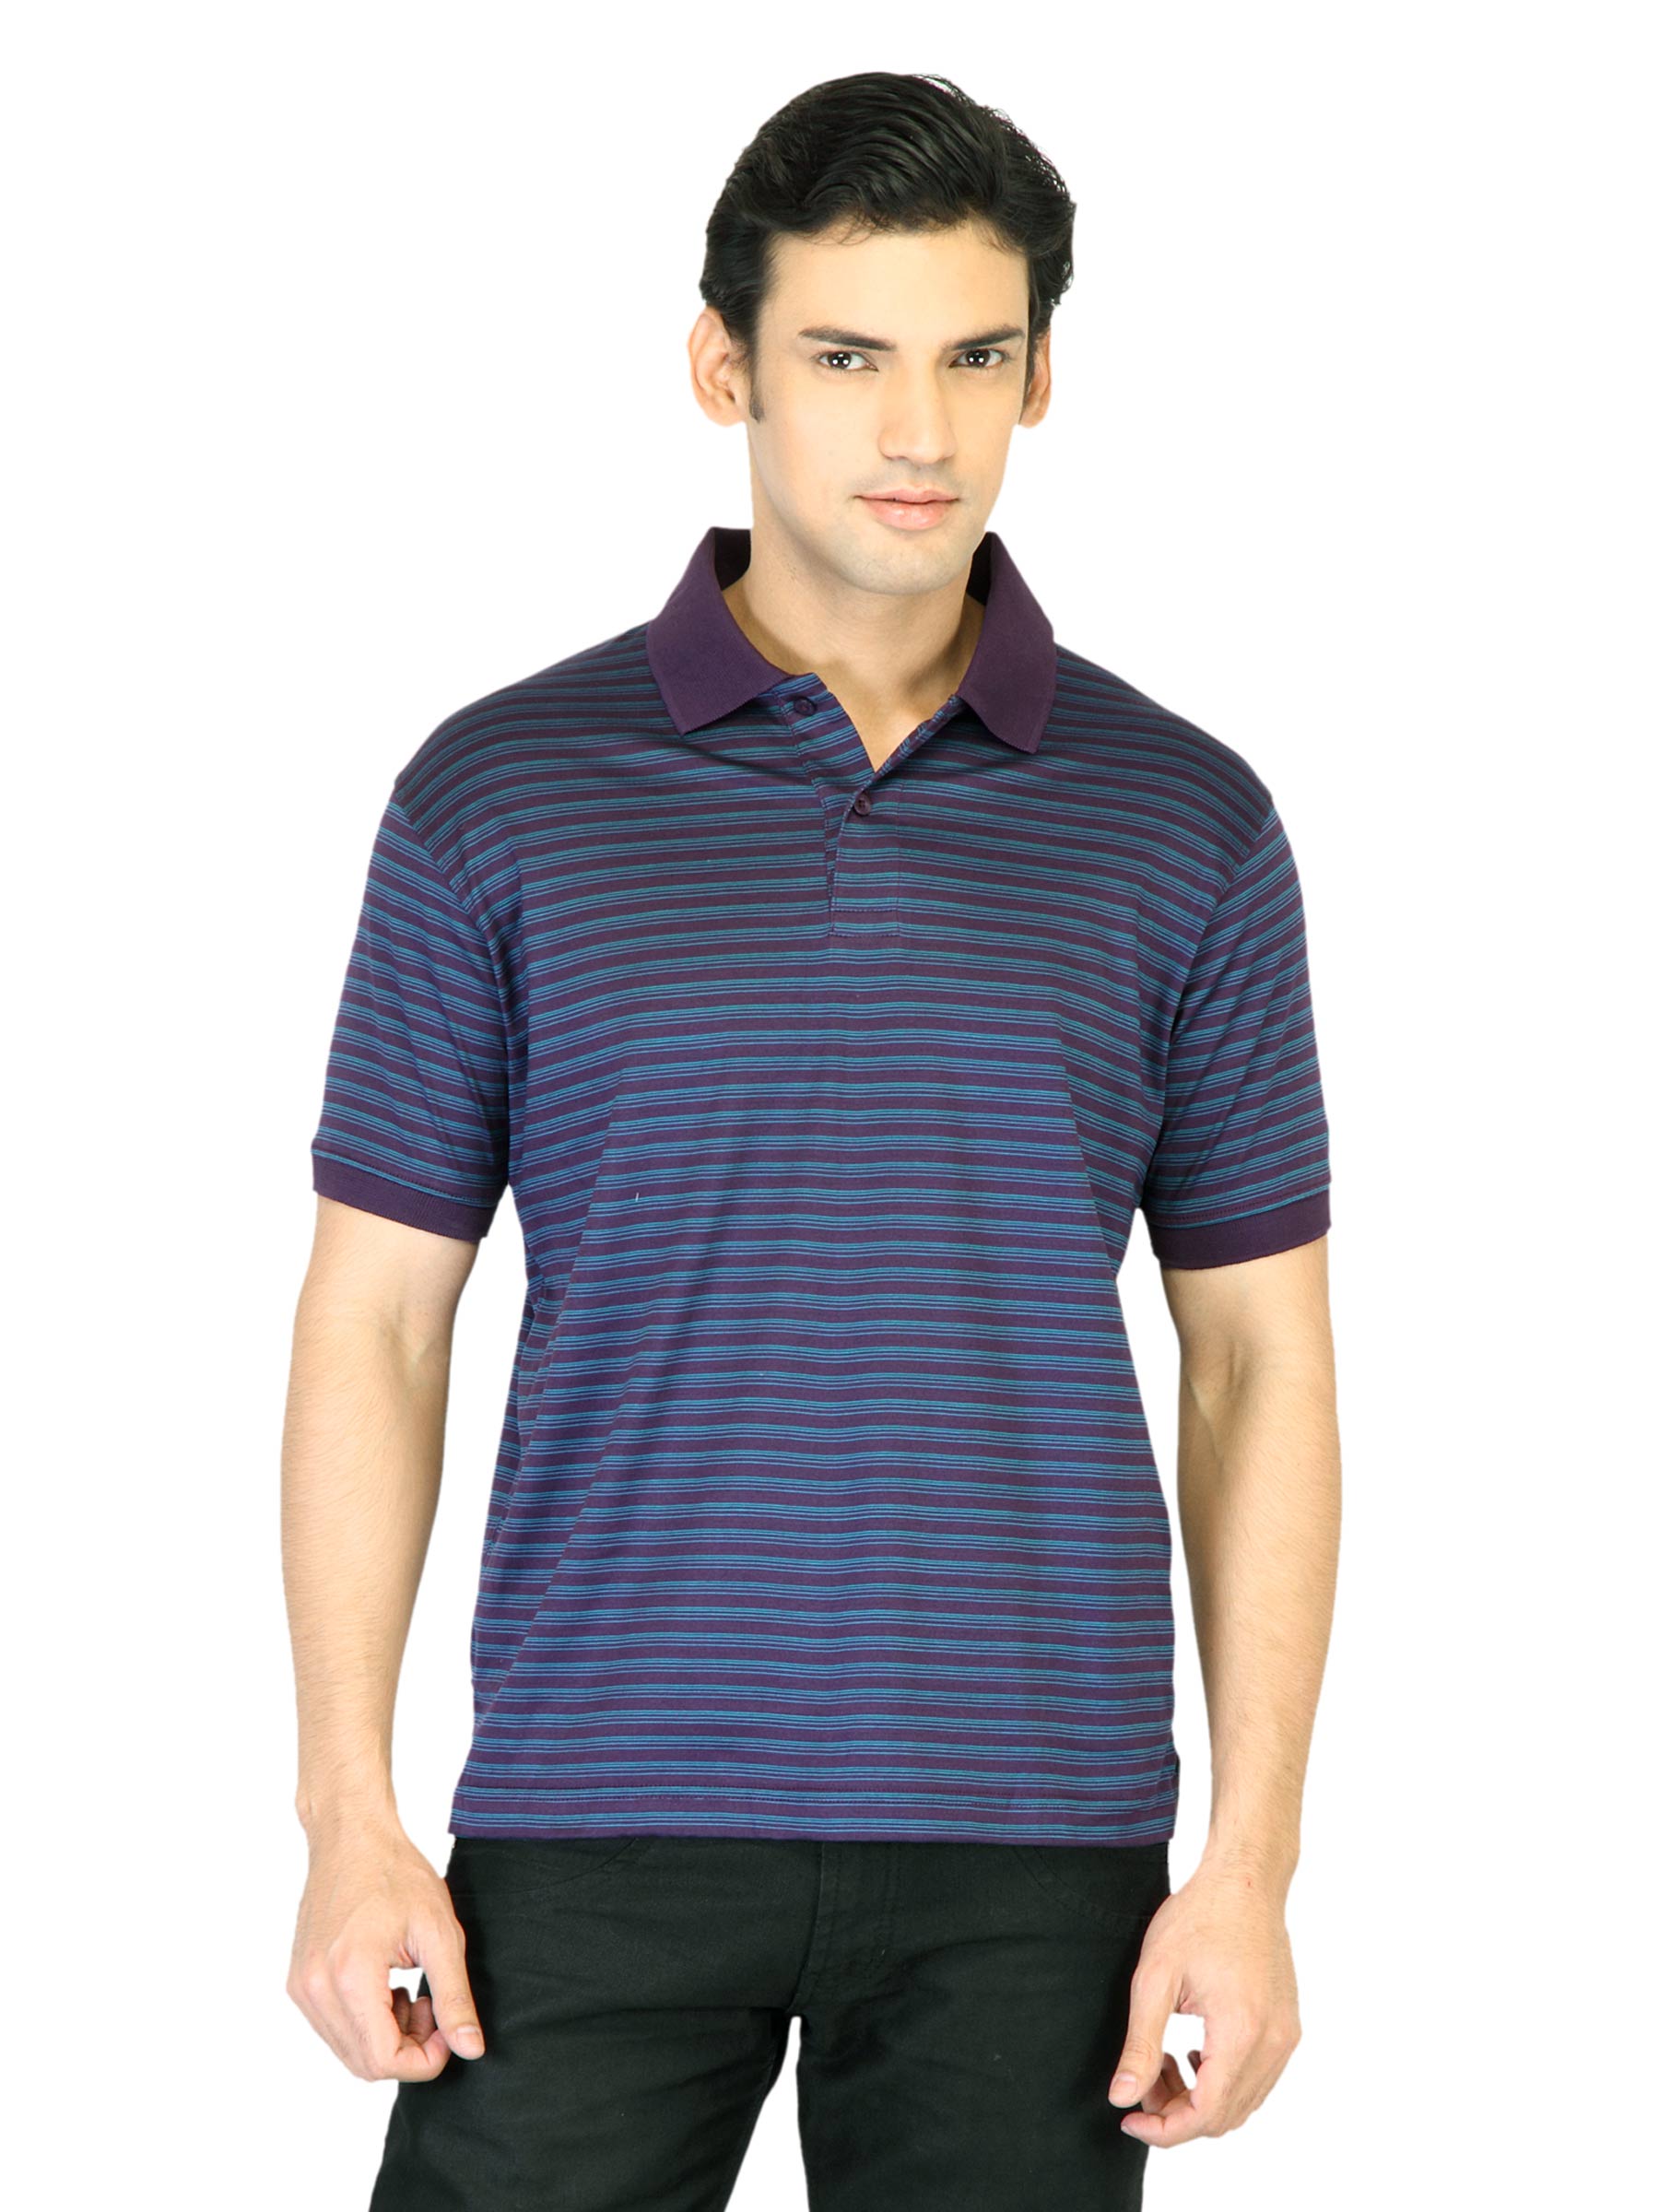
Proline Men Purple Striped Polo T-shirt
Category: Apparel / Topwear / Tshirts
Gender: Men
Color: Purple
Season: Summer 2012
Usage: Casual